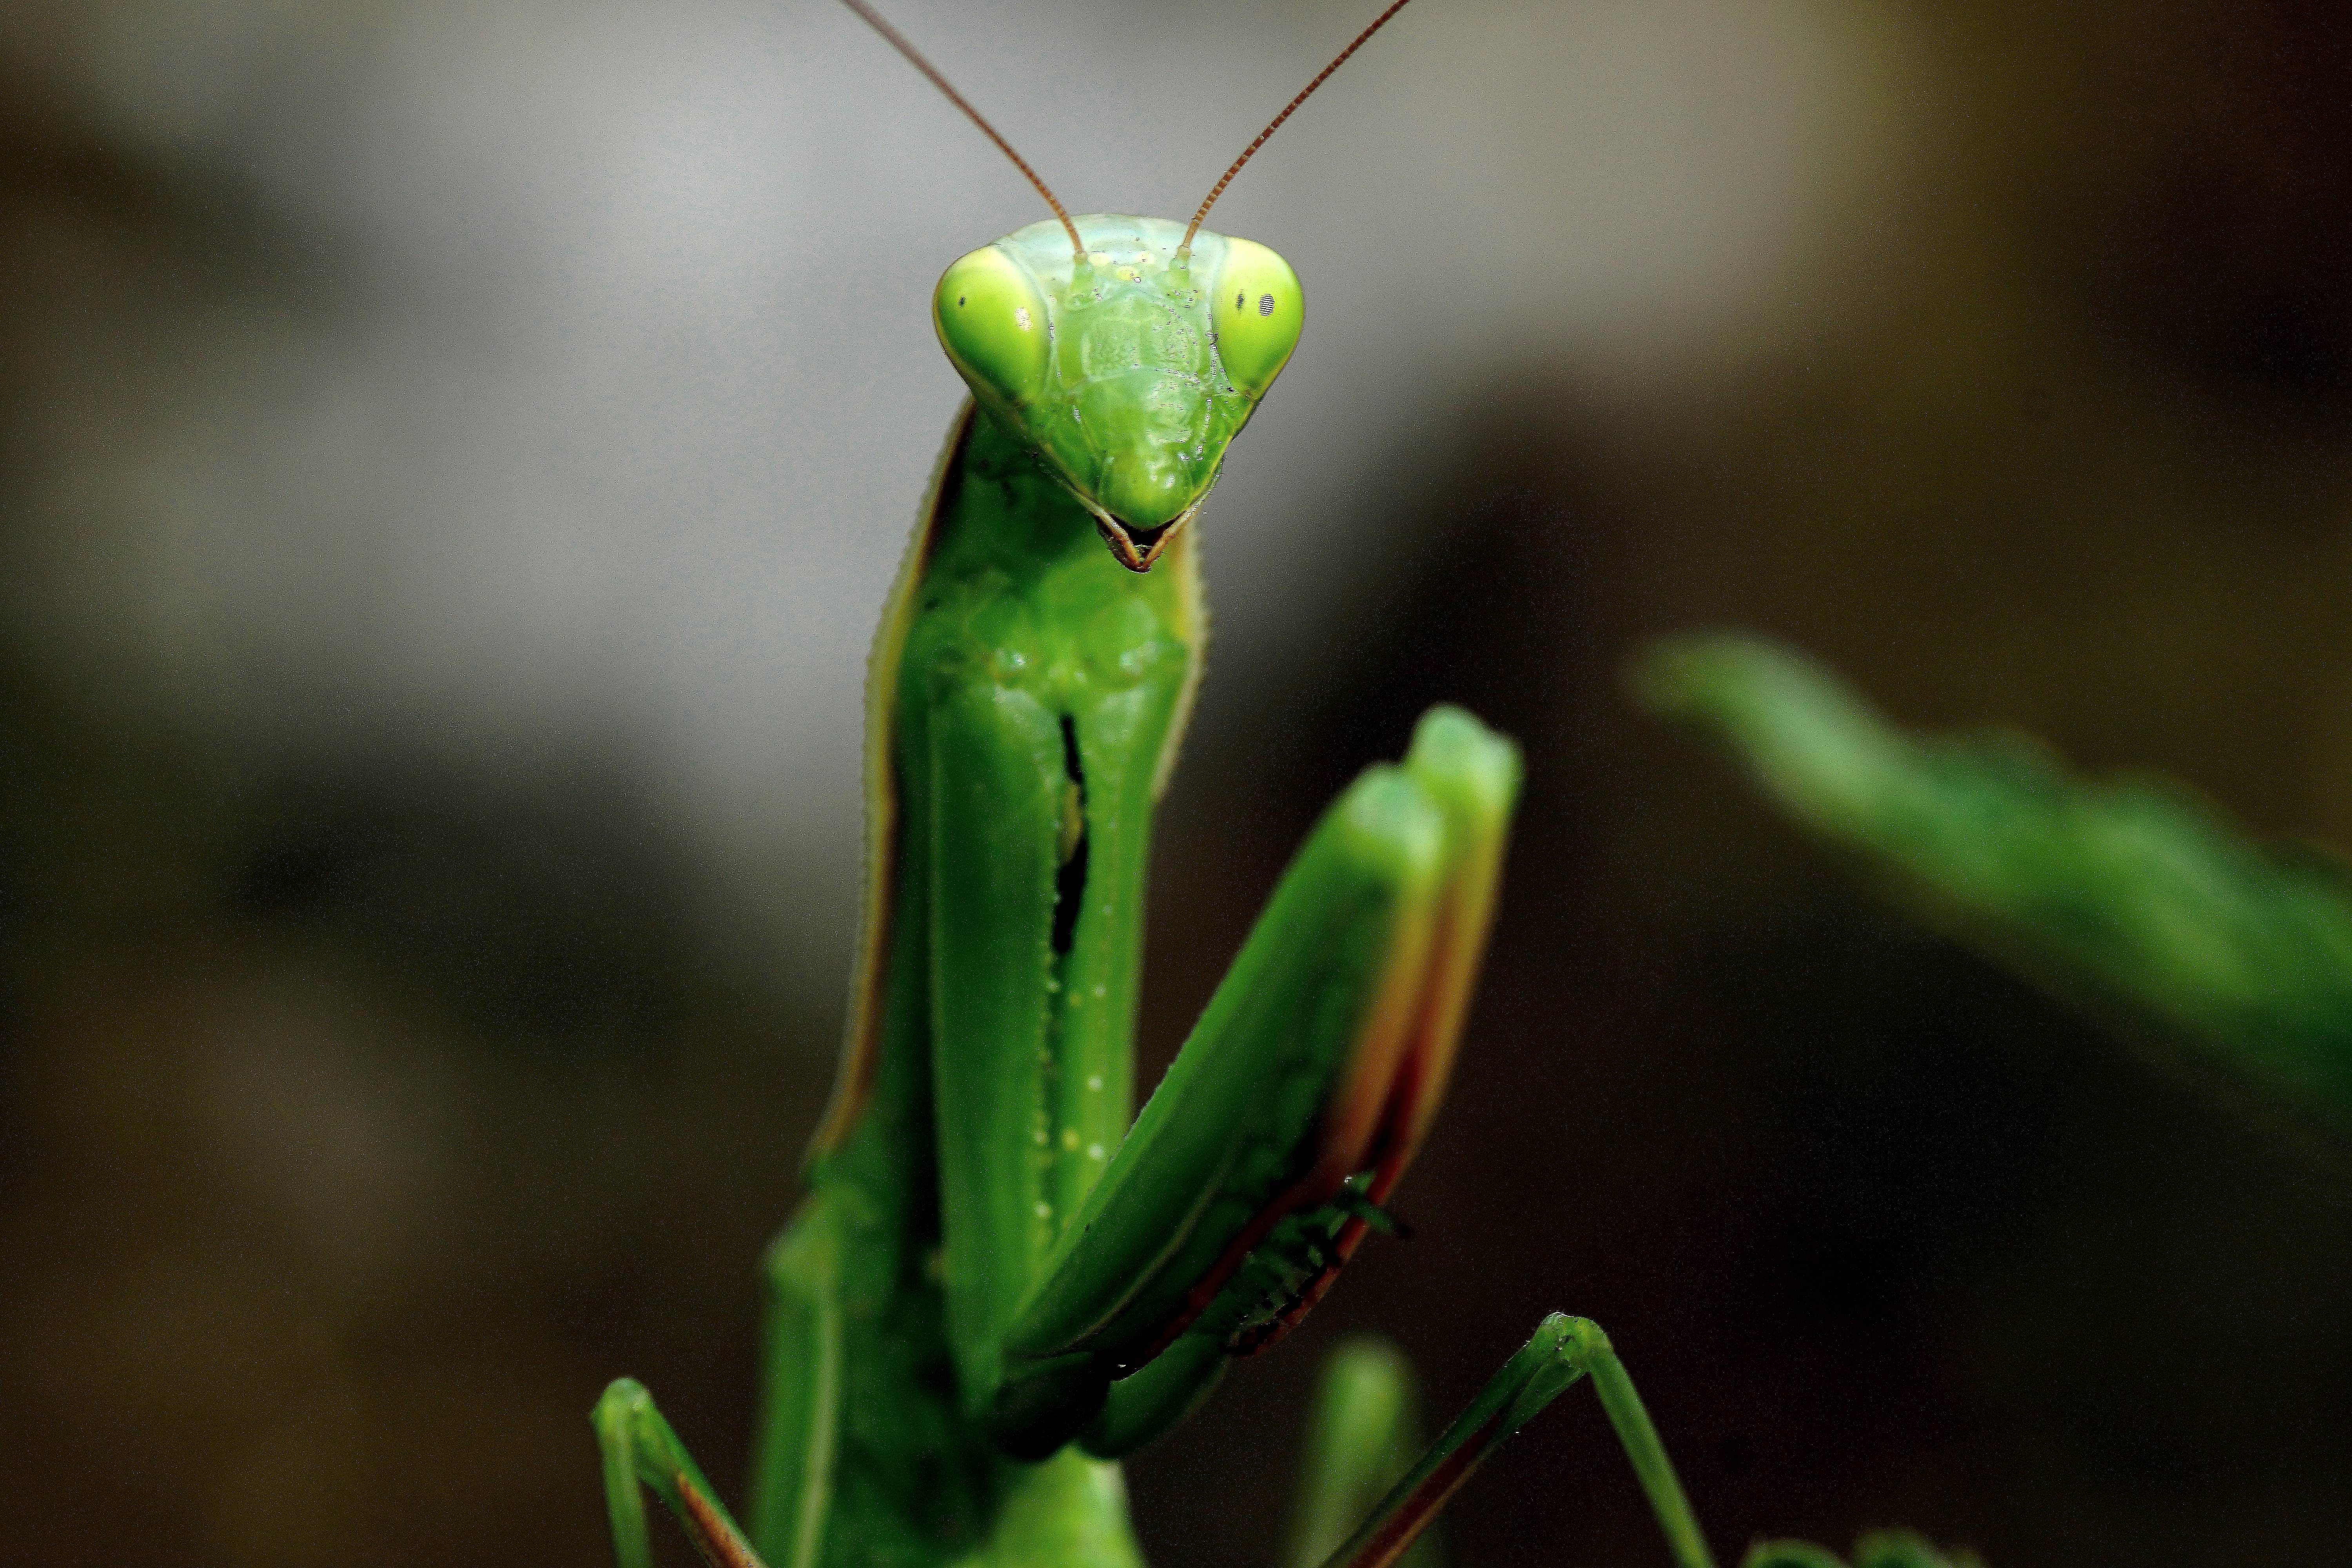
nature, photography, flower, photo, green, insect, macro, flora, fauna, invertebrate, close up, cats, animals, mantis, naturaleza, gatos, tamron90mmmacro, a77, grasshopper, g, ggl1, gaby1, xovesphoto, animales, gabrielcorua, xelodegalicia, sonya77v, sonyslta77v, macro photography, plant stem, cricket like insect